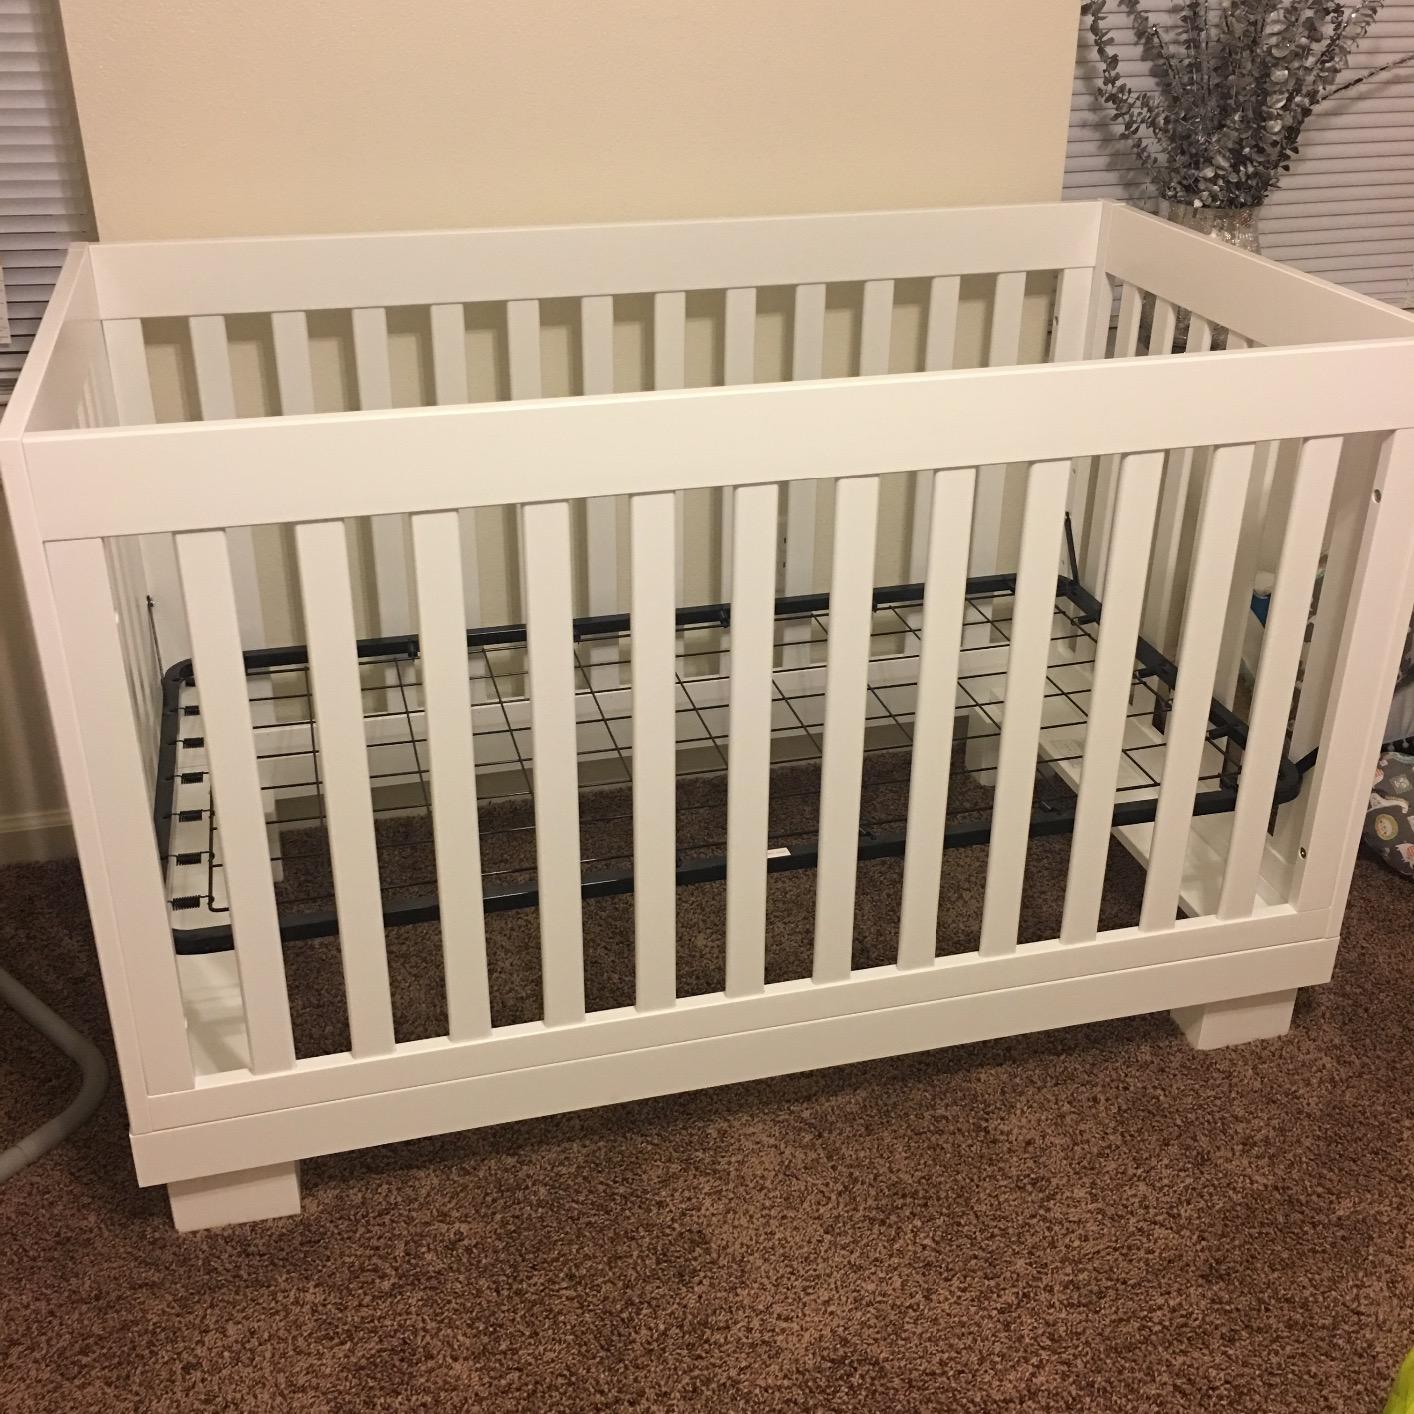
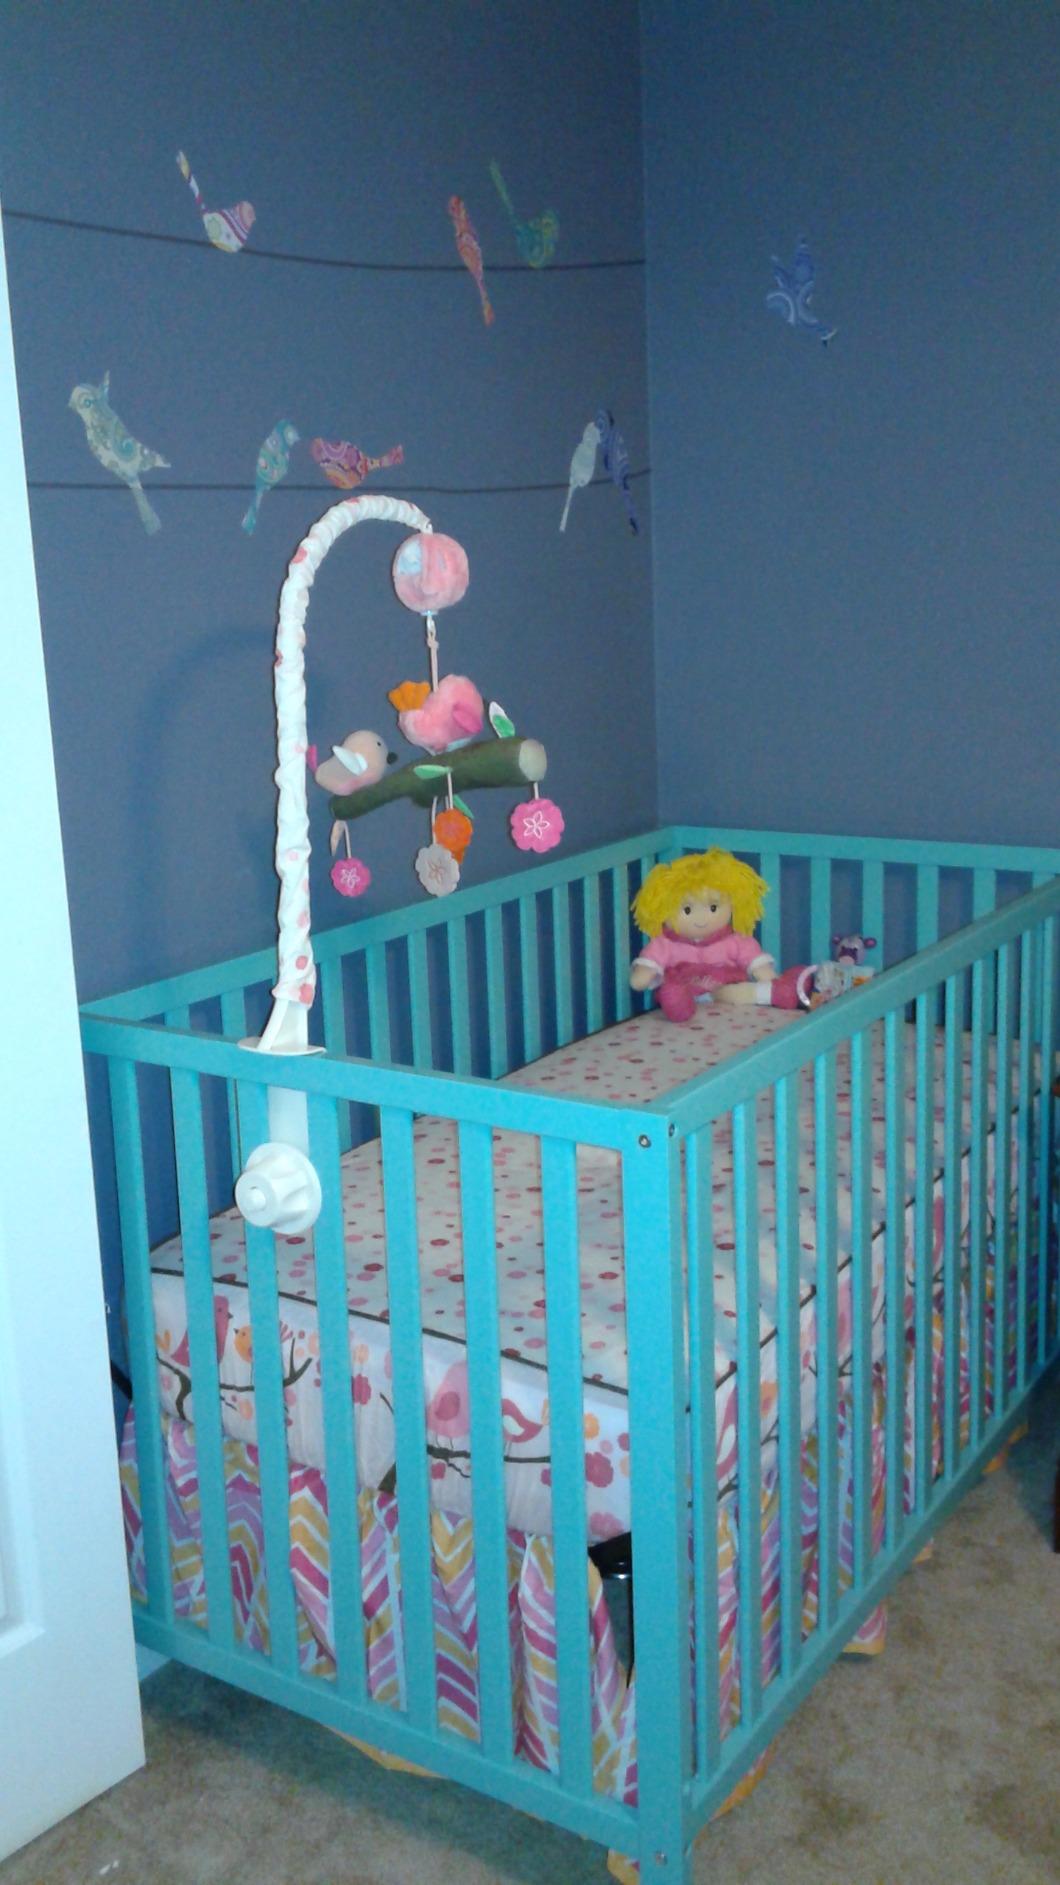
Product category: products_crib
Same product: no